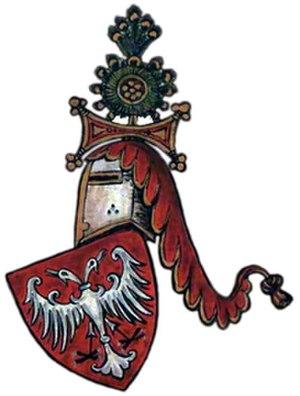
Komnena Nemanjić est une duchesse d'Albanie et la fille du roi serbe Stefan Ier Nemanjić. Elle épouse Dimitri Progoni, le megas archonte de Krujë, puis Grégoire Kamonas, l' archonte d'Elbasan.